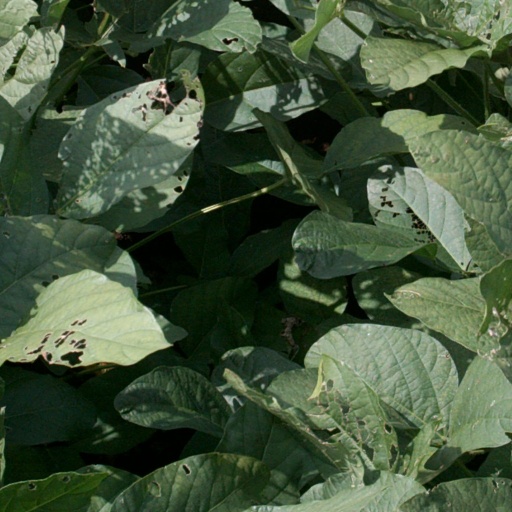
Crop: soybean